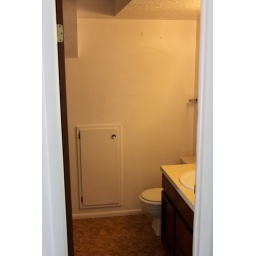
door to storage under staircase in 1/2 bathroom